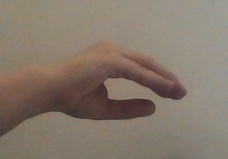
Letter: jeem